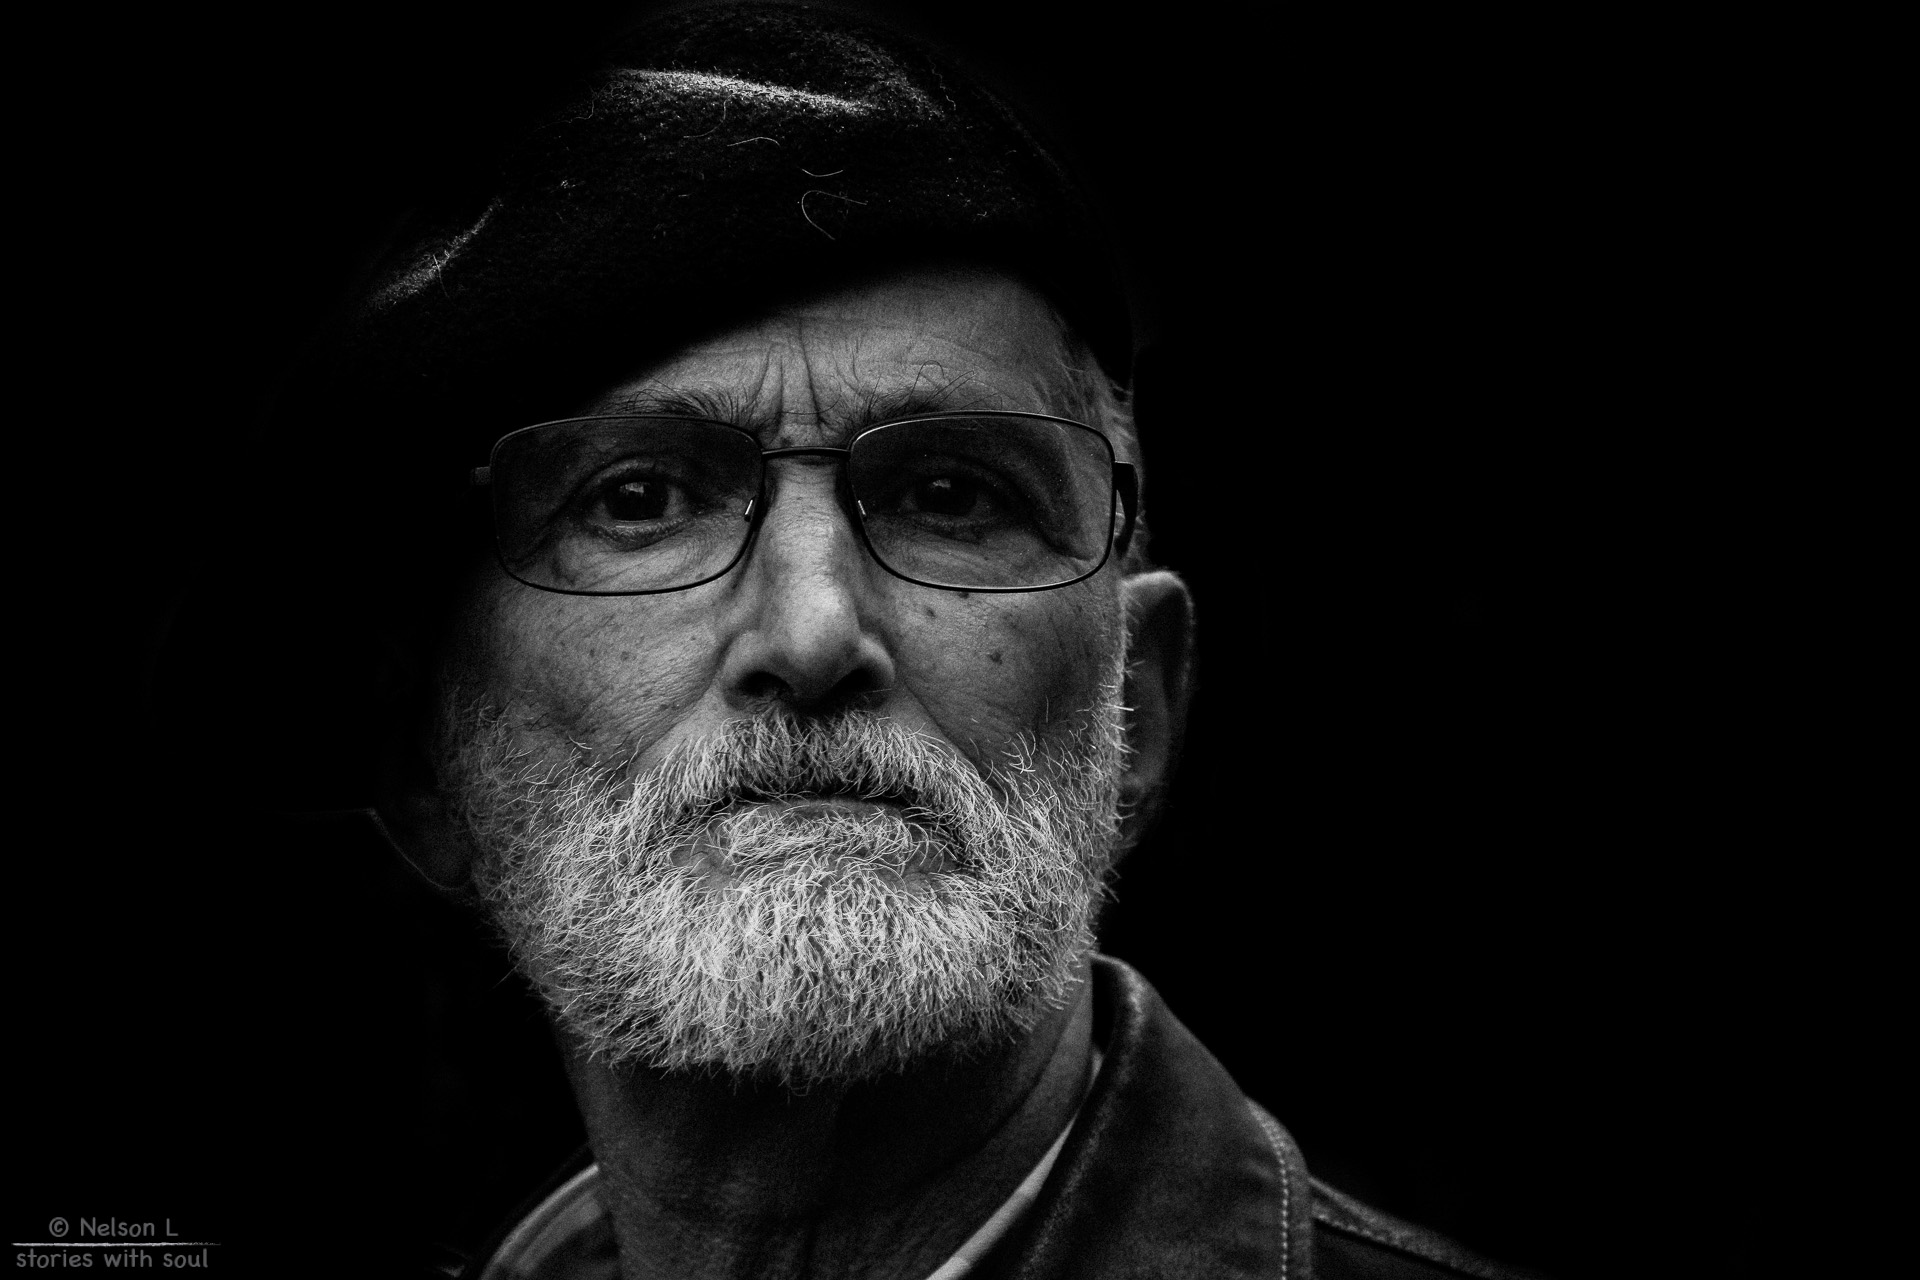
person, creative, black and white, hair, camera, photography, explore, portrait, lens, canon, darkness, black, monochrome, beard, world, flickr, best, moments, glasses, portugal, fotografie, scene, 600d, nelson, snap, interesting, most, moment, decisive, souls, lourenco, monochrome photography, facial hair